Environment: real
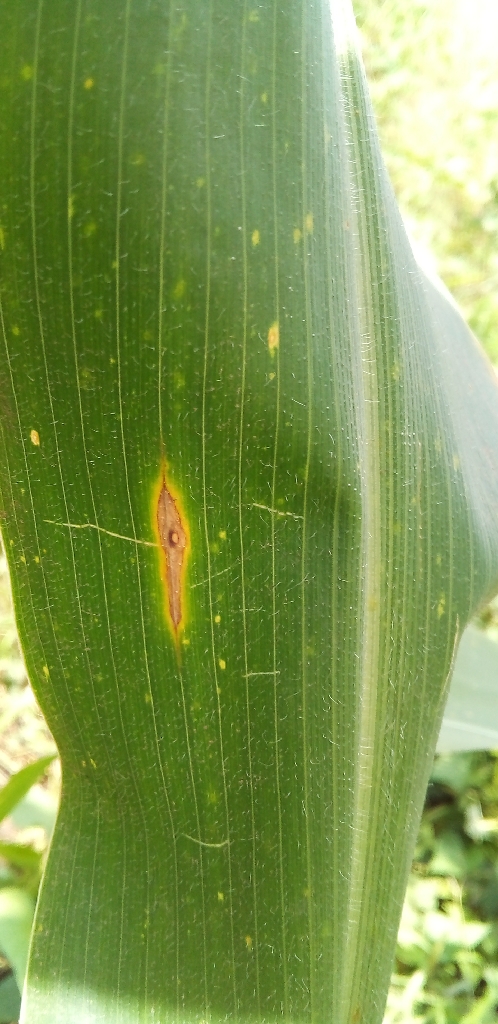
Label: northern_corn_leaf_blight